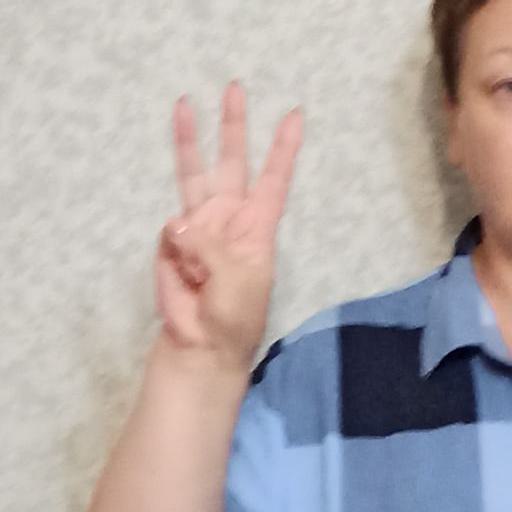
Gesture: three